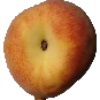
Label: Peach 1